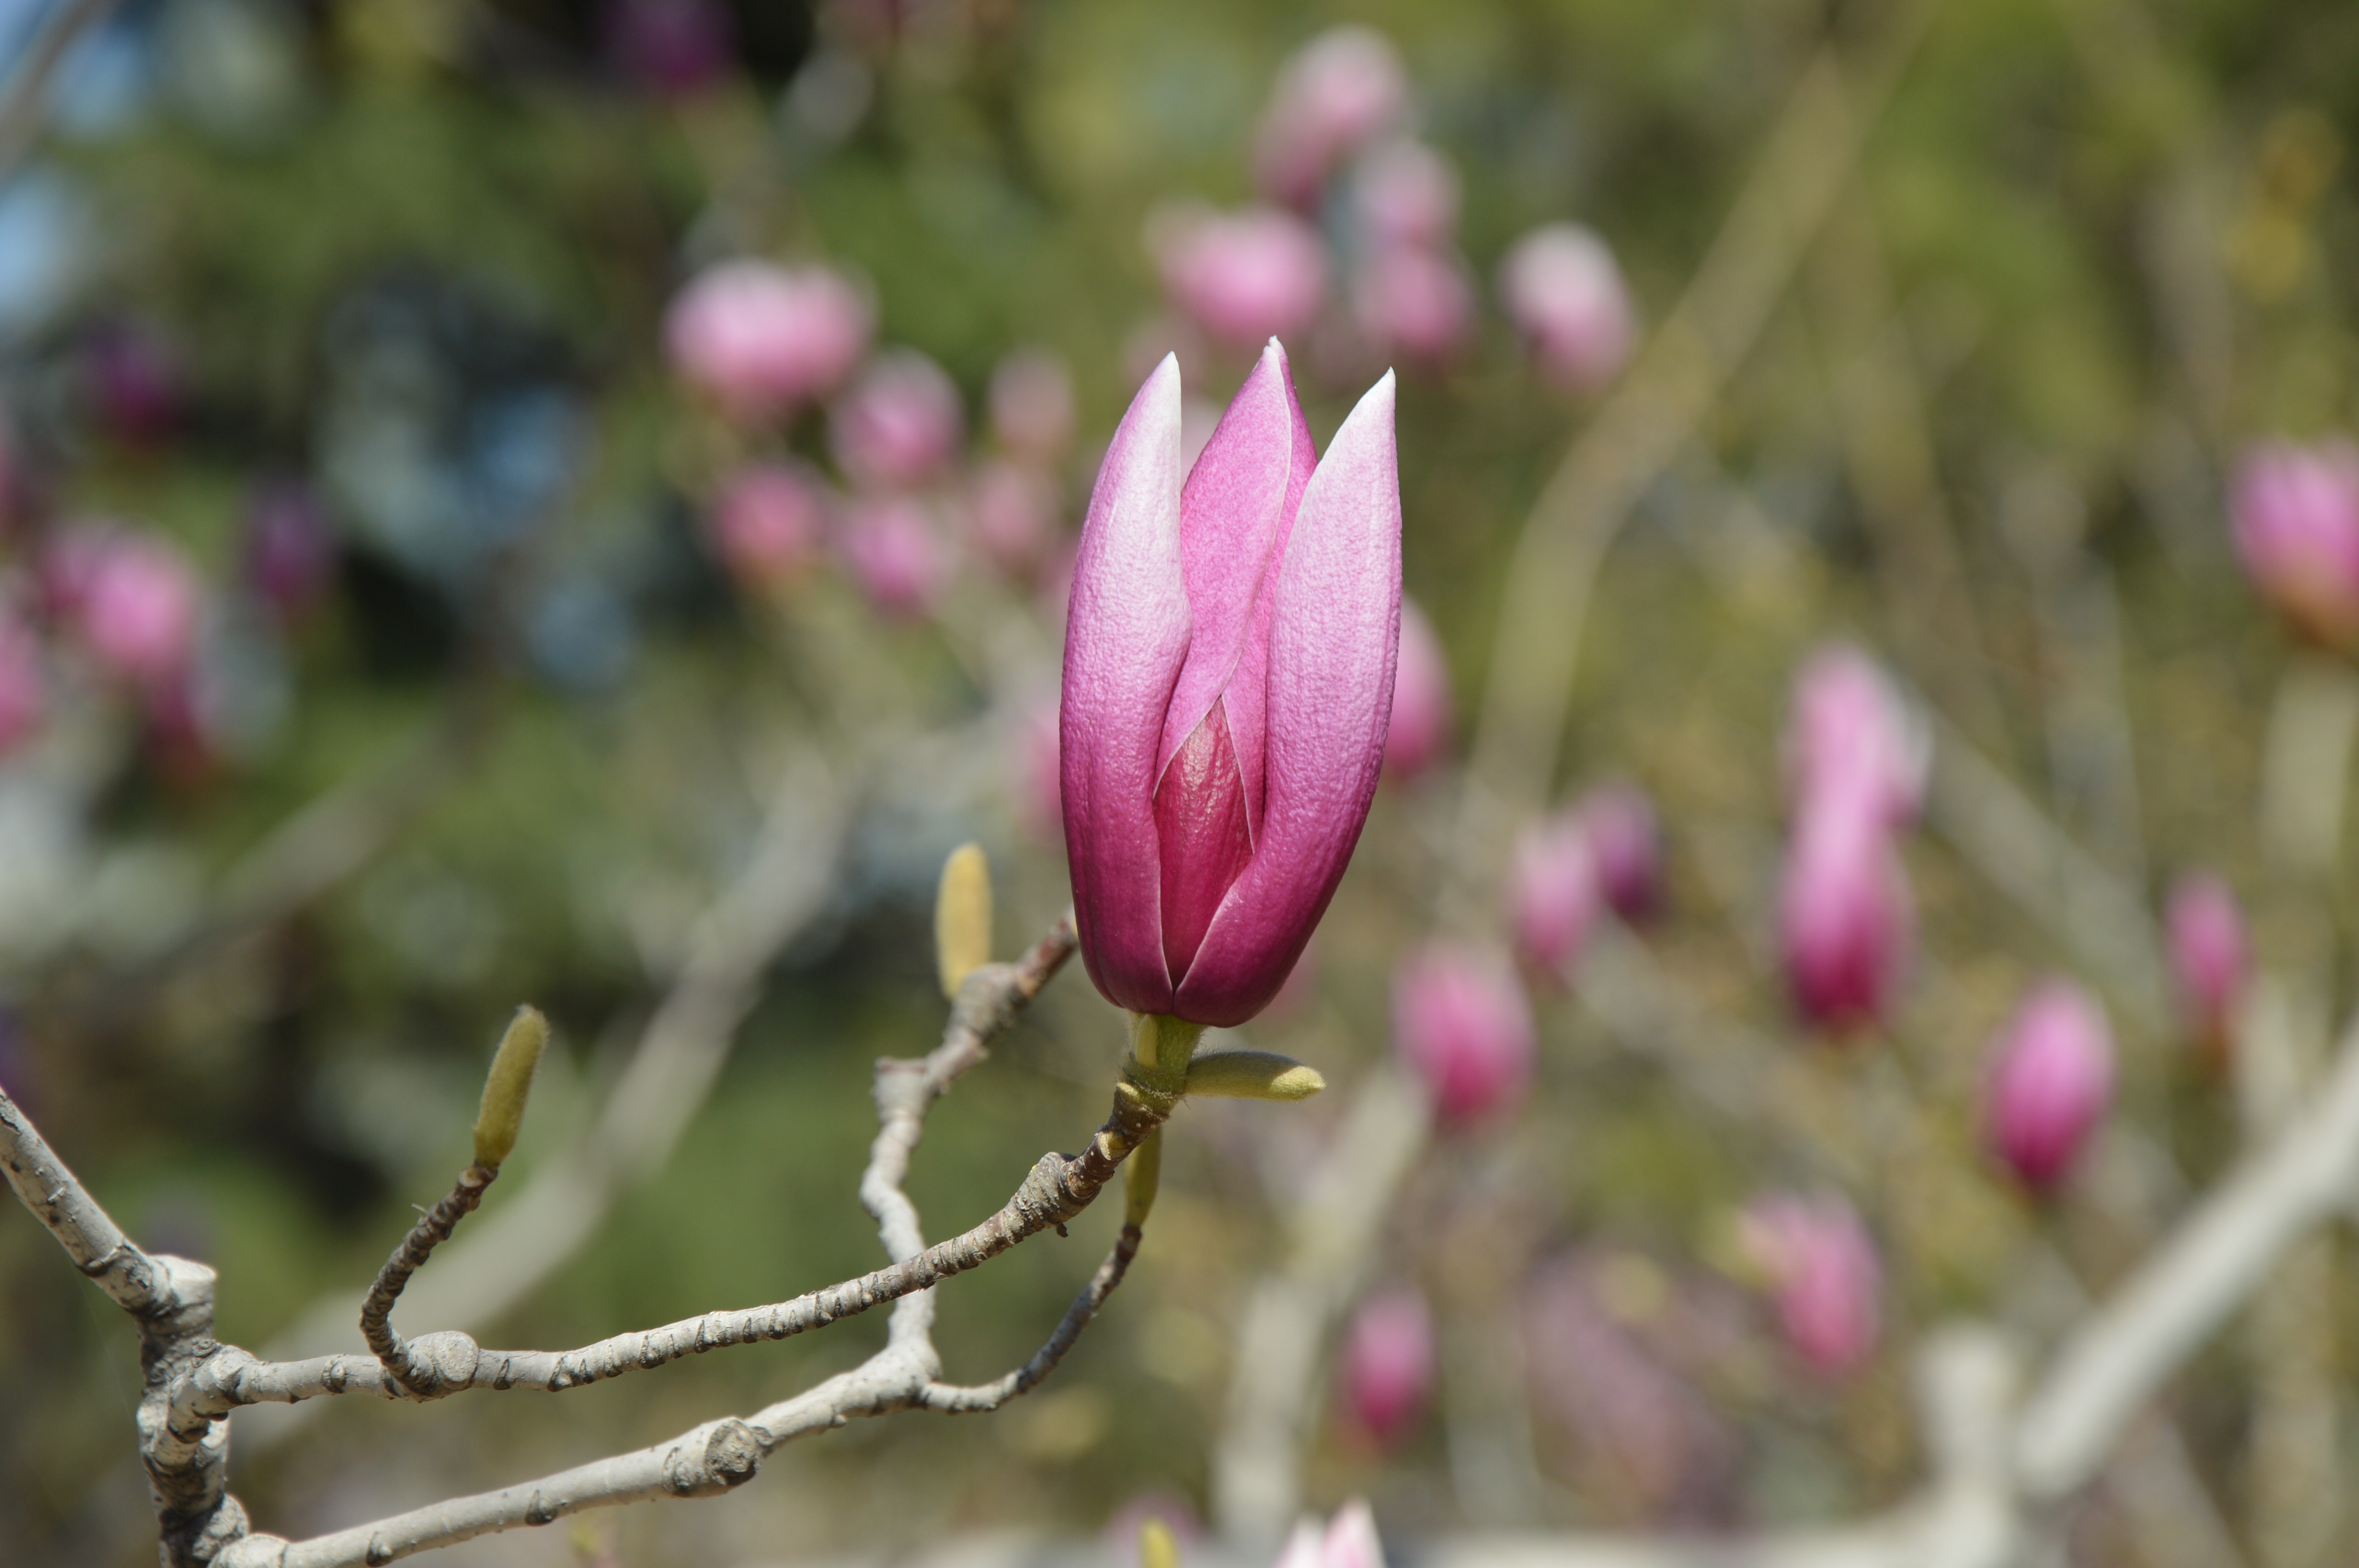
tree, nature, blossom, plant, leaf, flower, purple, petal, spring, botany, blooming, flora, wildflower, flowers, shrub, branches, magnolia, bud, macro photography, flowering plant, land plant